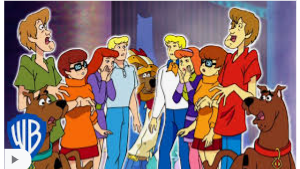
Portrait style: Cartoon Portrait